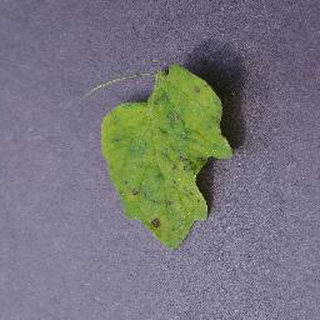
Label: tomato_septoria_leaf_spot